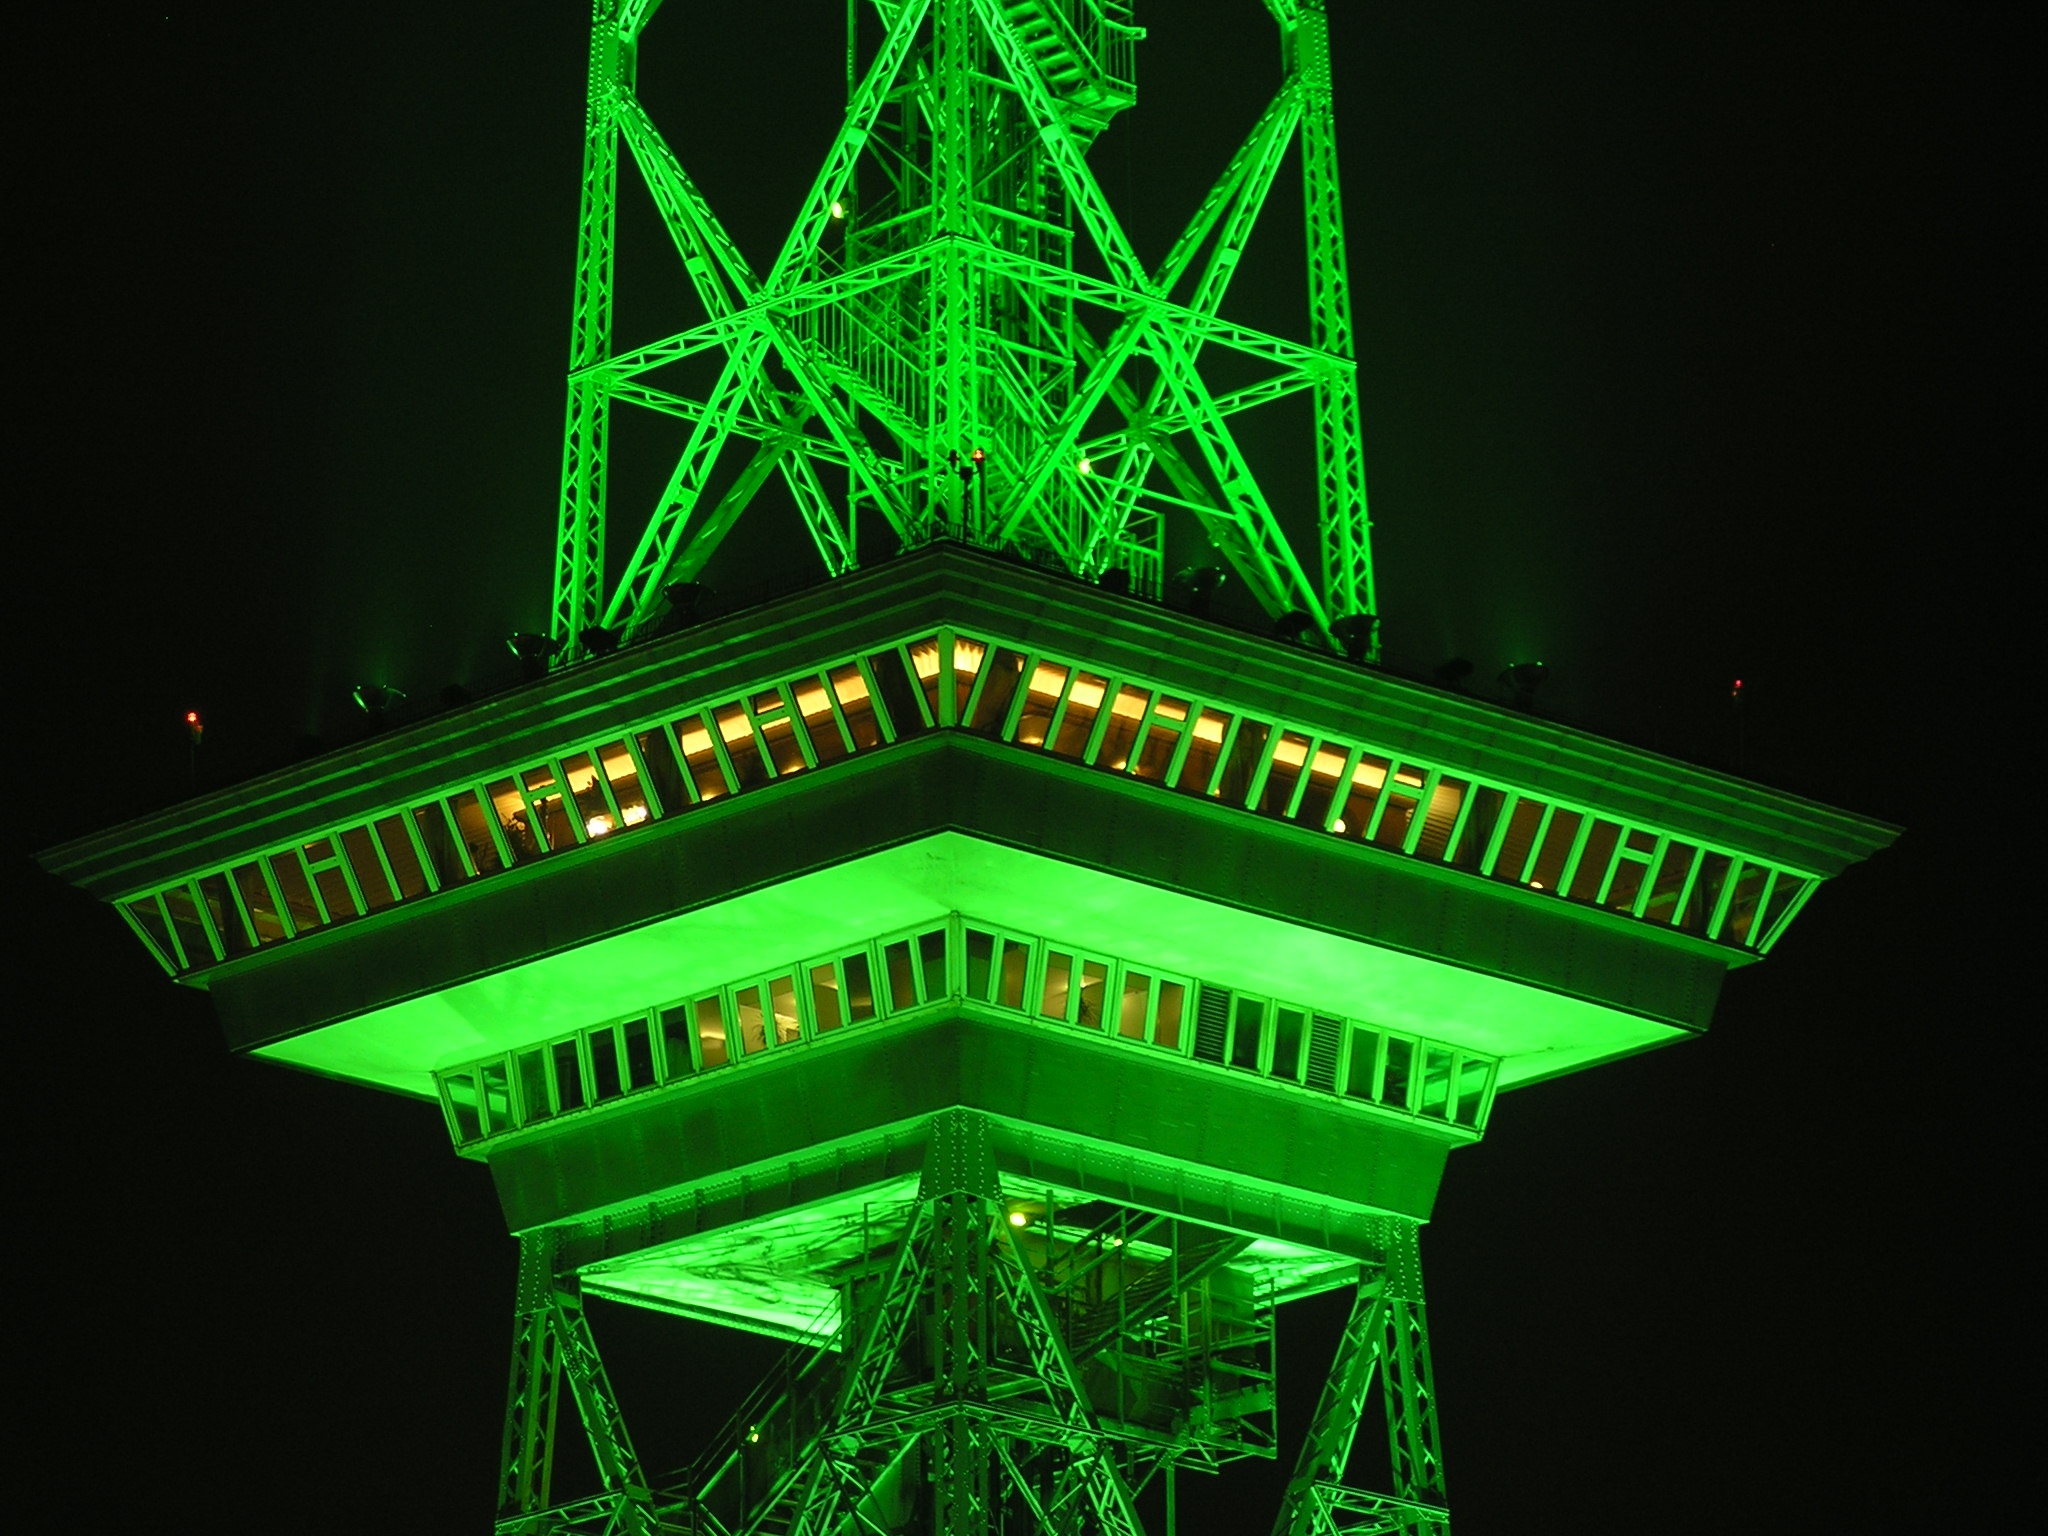
light, night, line, green, tower, landmark, darkness, electricity, signage, lighting, energy, illuminated, neon light, symmetry, berlin, shape, radio tower, christmas lights, neon green, personal computer hardware